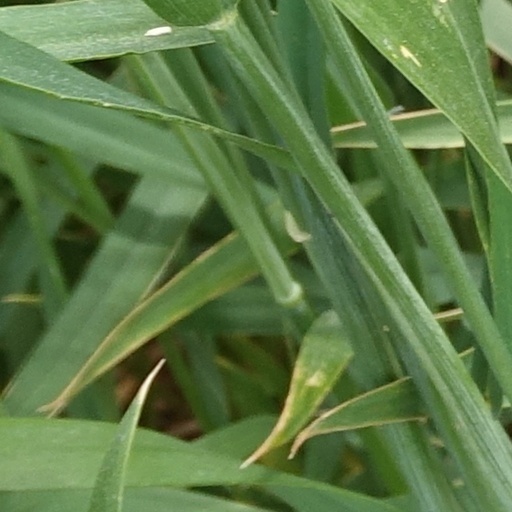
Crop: wheat